ROM cartridge

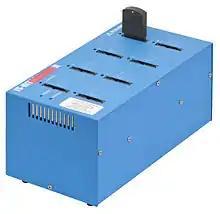
ROM burner for the Nintendo DS

ROM cartridges can not only carry software, but additional hardware expansions as well. Examples include various cartridge-based chips on the Super NES, the SVP chip in the Sega Genesis version of "Virtua Racing", and a chess module in the Magnavox Odyssey².